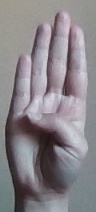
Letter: kaaf